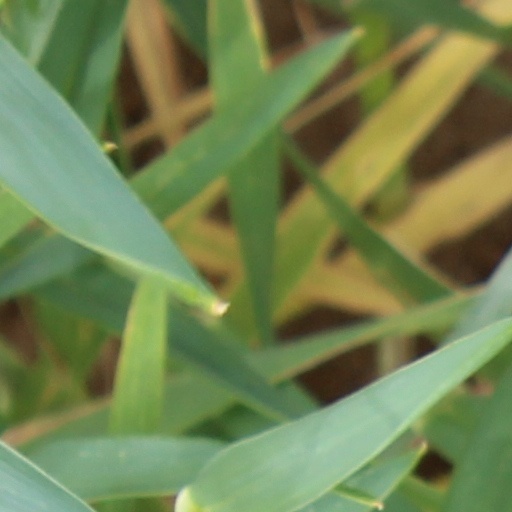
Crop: wheat